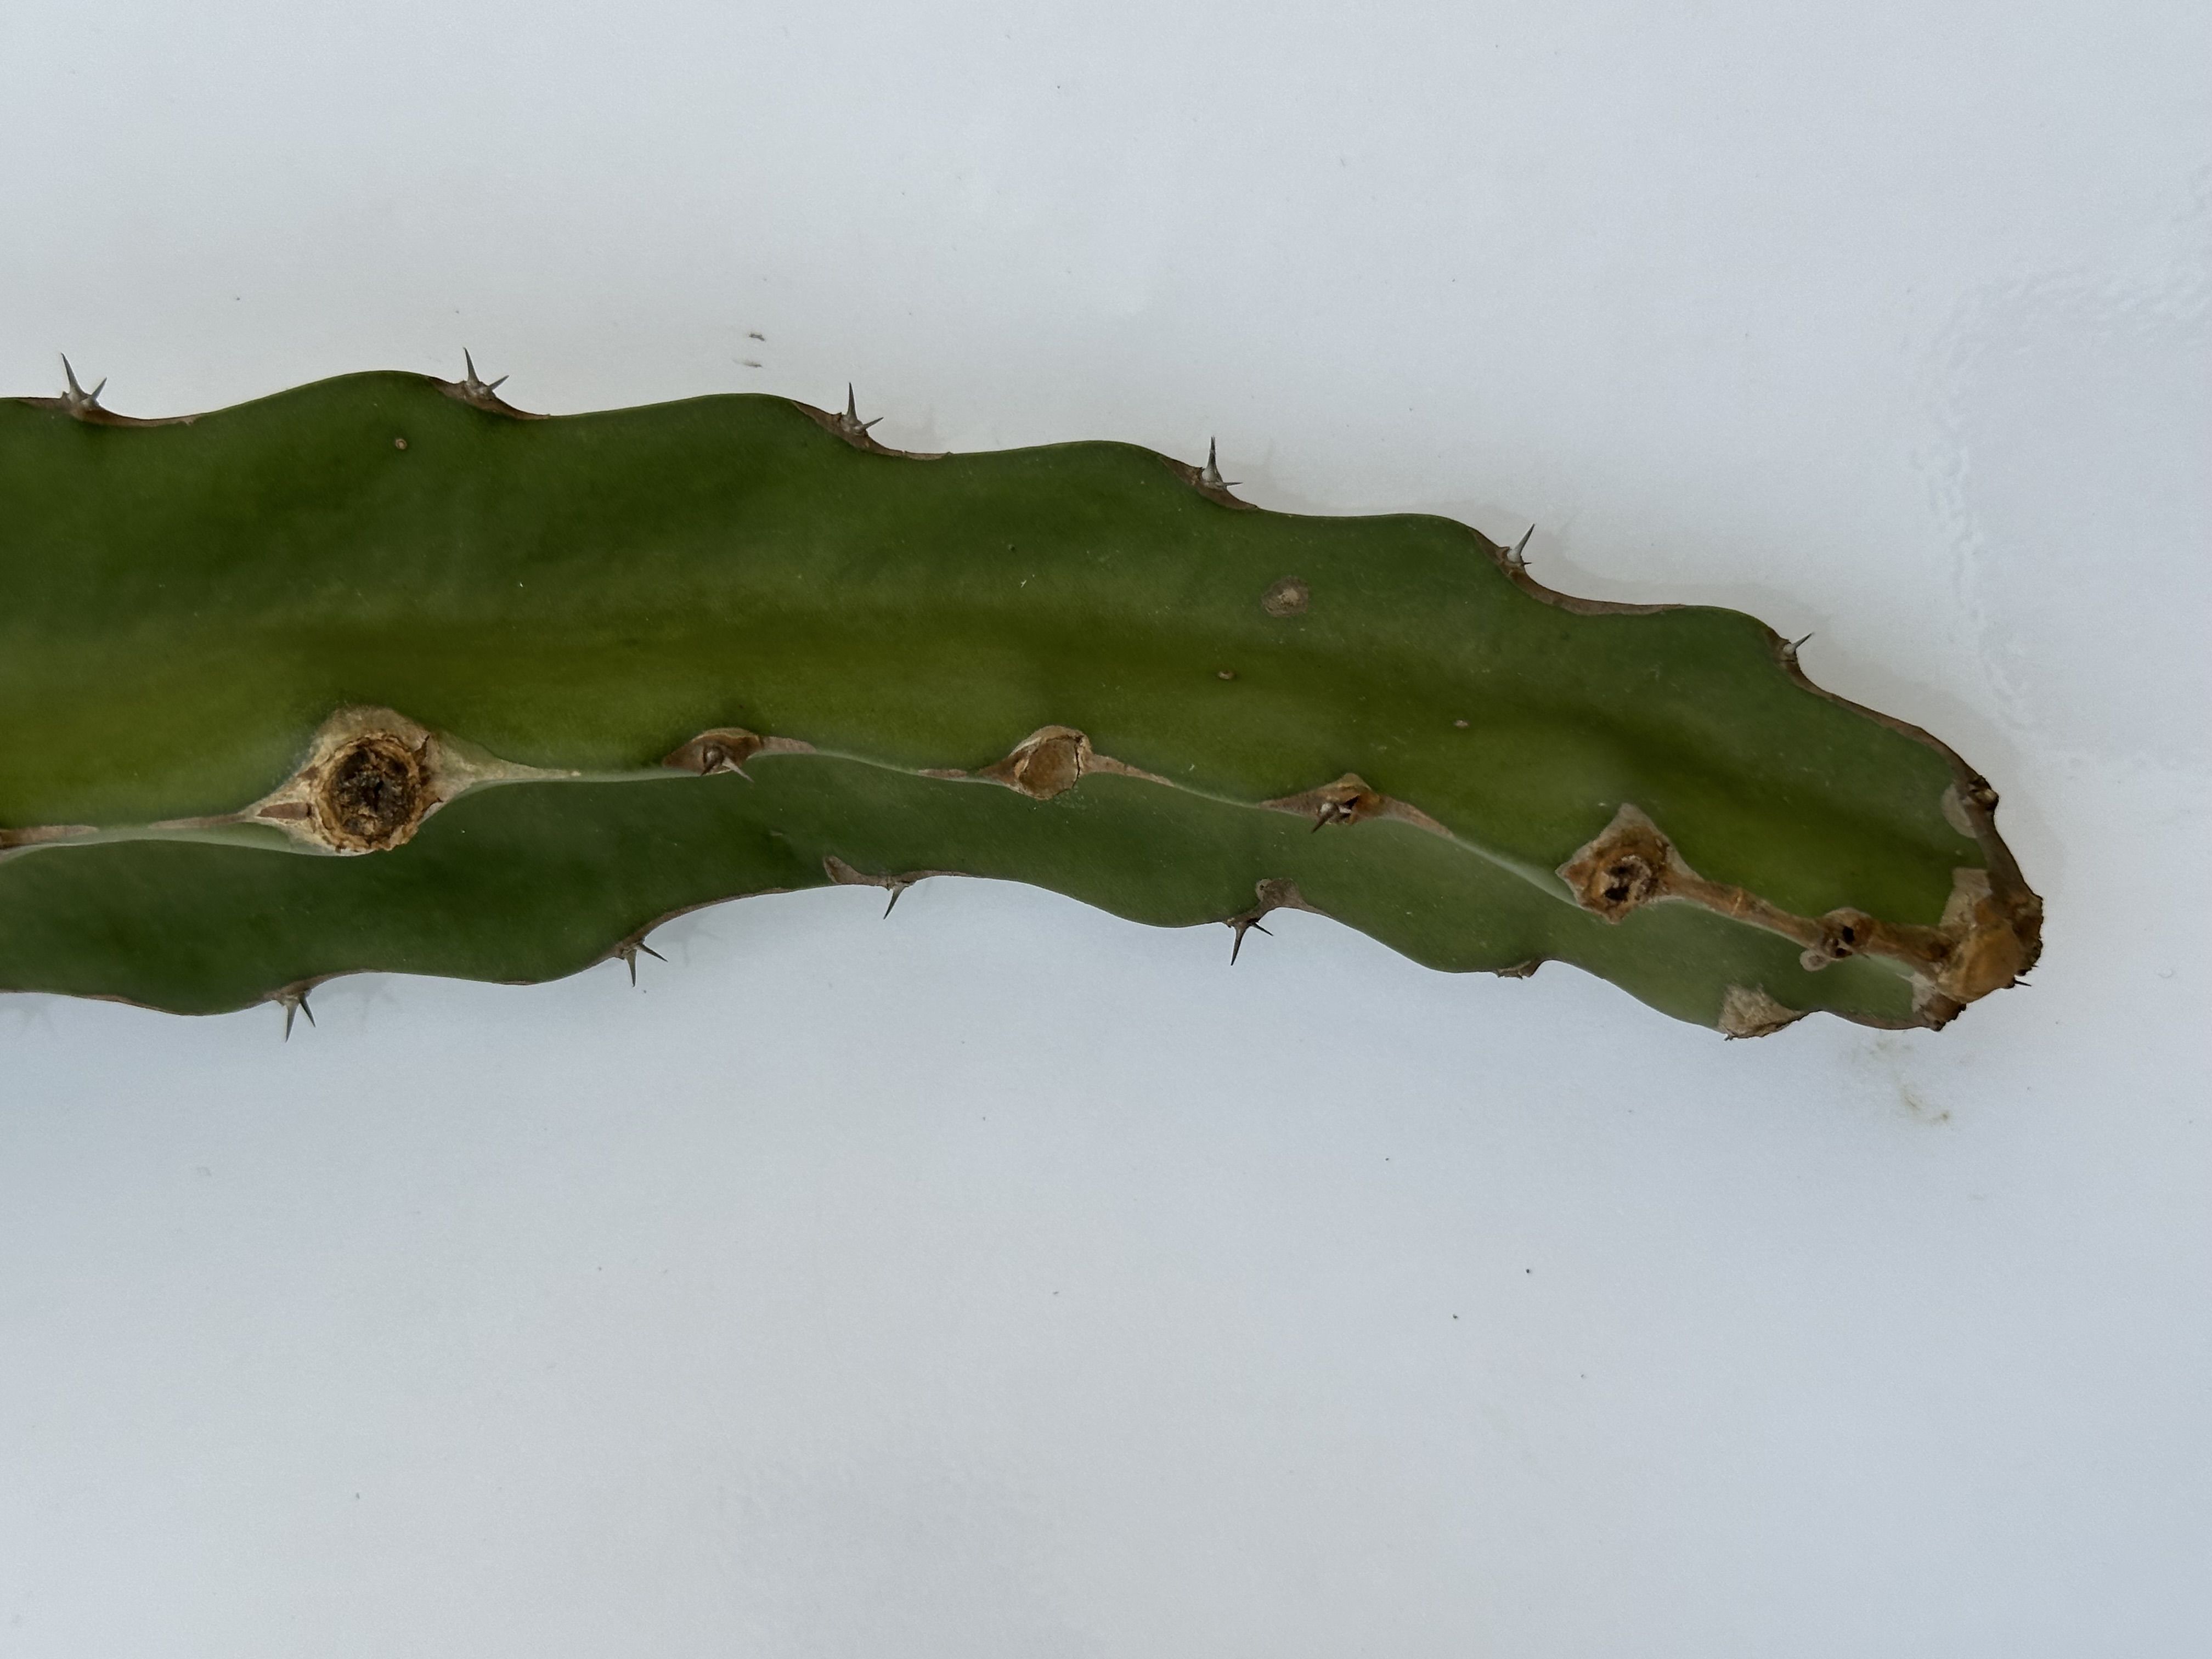
Label: Good leaf